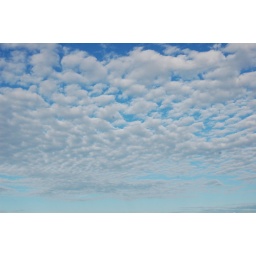
clouds over lake champlain